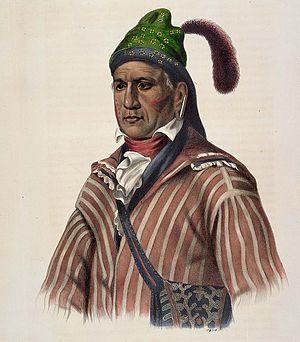
Les Creeks sont un peuple amérindien qui vivait à l'origine au sud-est des États-Unis, ils font partie des Cinq tribus civilisées. Ils se nomment eux-mêmes les Muscogee ou Muskogee. Cette dernière appellation qu'ils utilisent de nos jours, s'écrit Mvskoke selon l'orthographe traditionnelle. Les Muscogees vivent aujourd'hui principalement en Oklahoma, Alabama, Géorgie et Floride. Leur langue, le Mvskoke, fait partie de la famille des langues muskogéennes. Les Séminoles sont de proches parents des Muscogees et parlent également la langue creek.
Menawa est un chef politique et militaire de la Nation creek. Il participe notamment à la bataille de Horseshoe Bend durant la guerre Creek de 1813-1814. En 1825, il est chargé par le Conseil national creek d'exécuter William McIntosh et deux autres signataires du traité d'Indian Springs jugé contraire à leurs lois.